Joseph-François Mangin

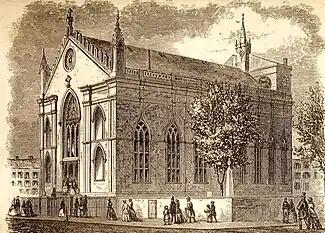
St. Patrick's Old Cathedral (1876)

In 1802, Mangin and John McComb Jr. entered a competition to design New York's City Hall, which they won. Among the twenty-five entries passed over was one submitted by architect Benjamin Henry Latrobe (who would go on to be known as the "Father of American Architecture," but would never design a building in New York City). Latrobe was a protegé of Hamilton's political enemy, Aaron Burr, and historian Gerard Koeppel speculates that this snubbing of an architect from Burr's circle was the cause of the downfall of the Mangin–Goerck Plan.